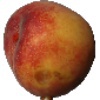
Label: Peach 1